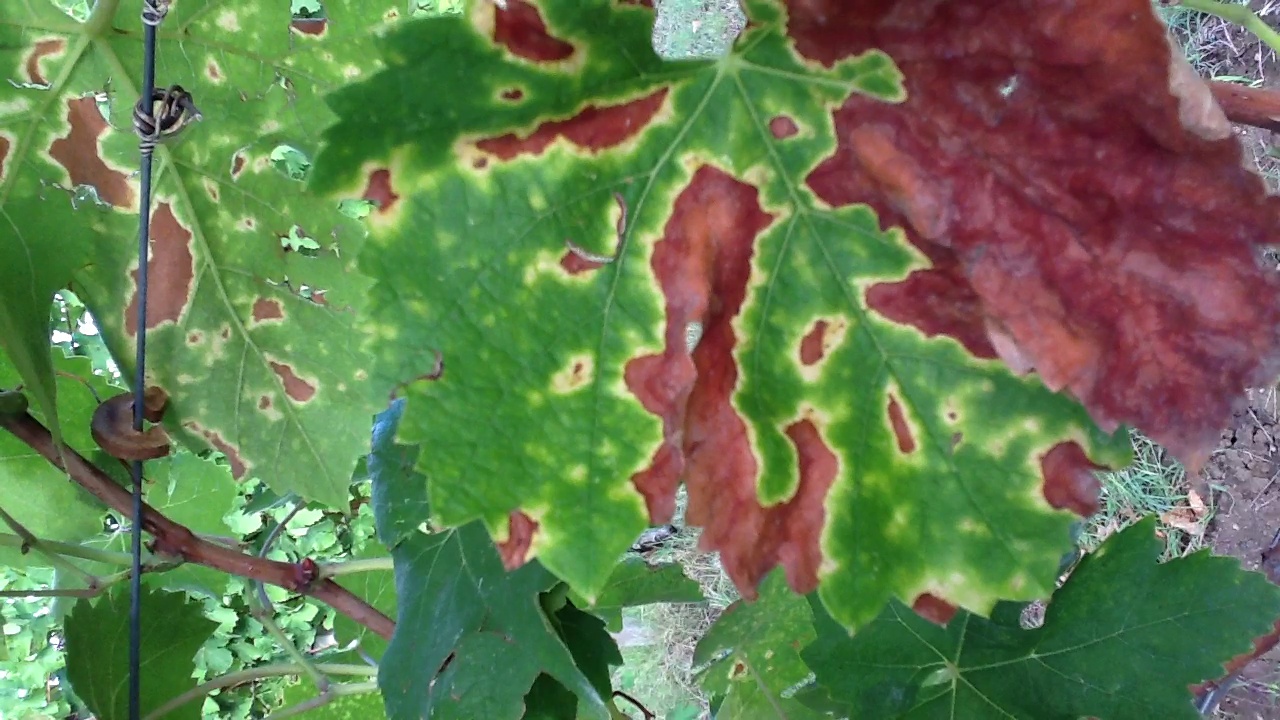
Label: esca